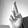
ASL letter: R